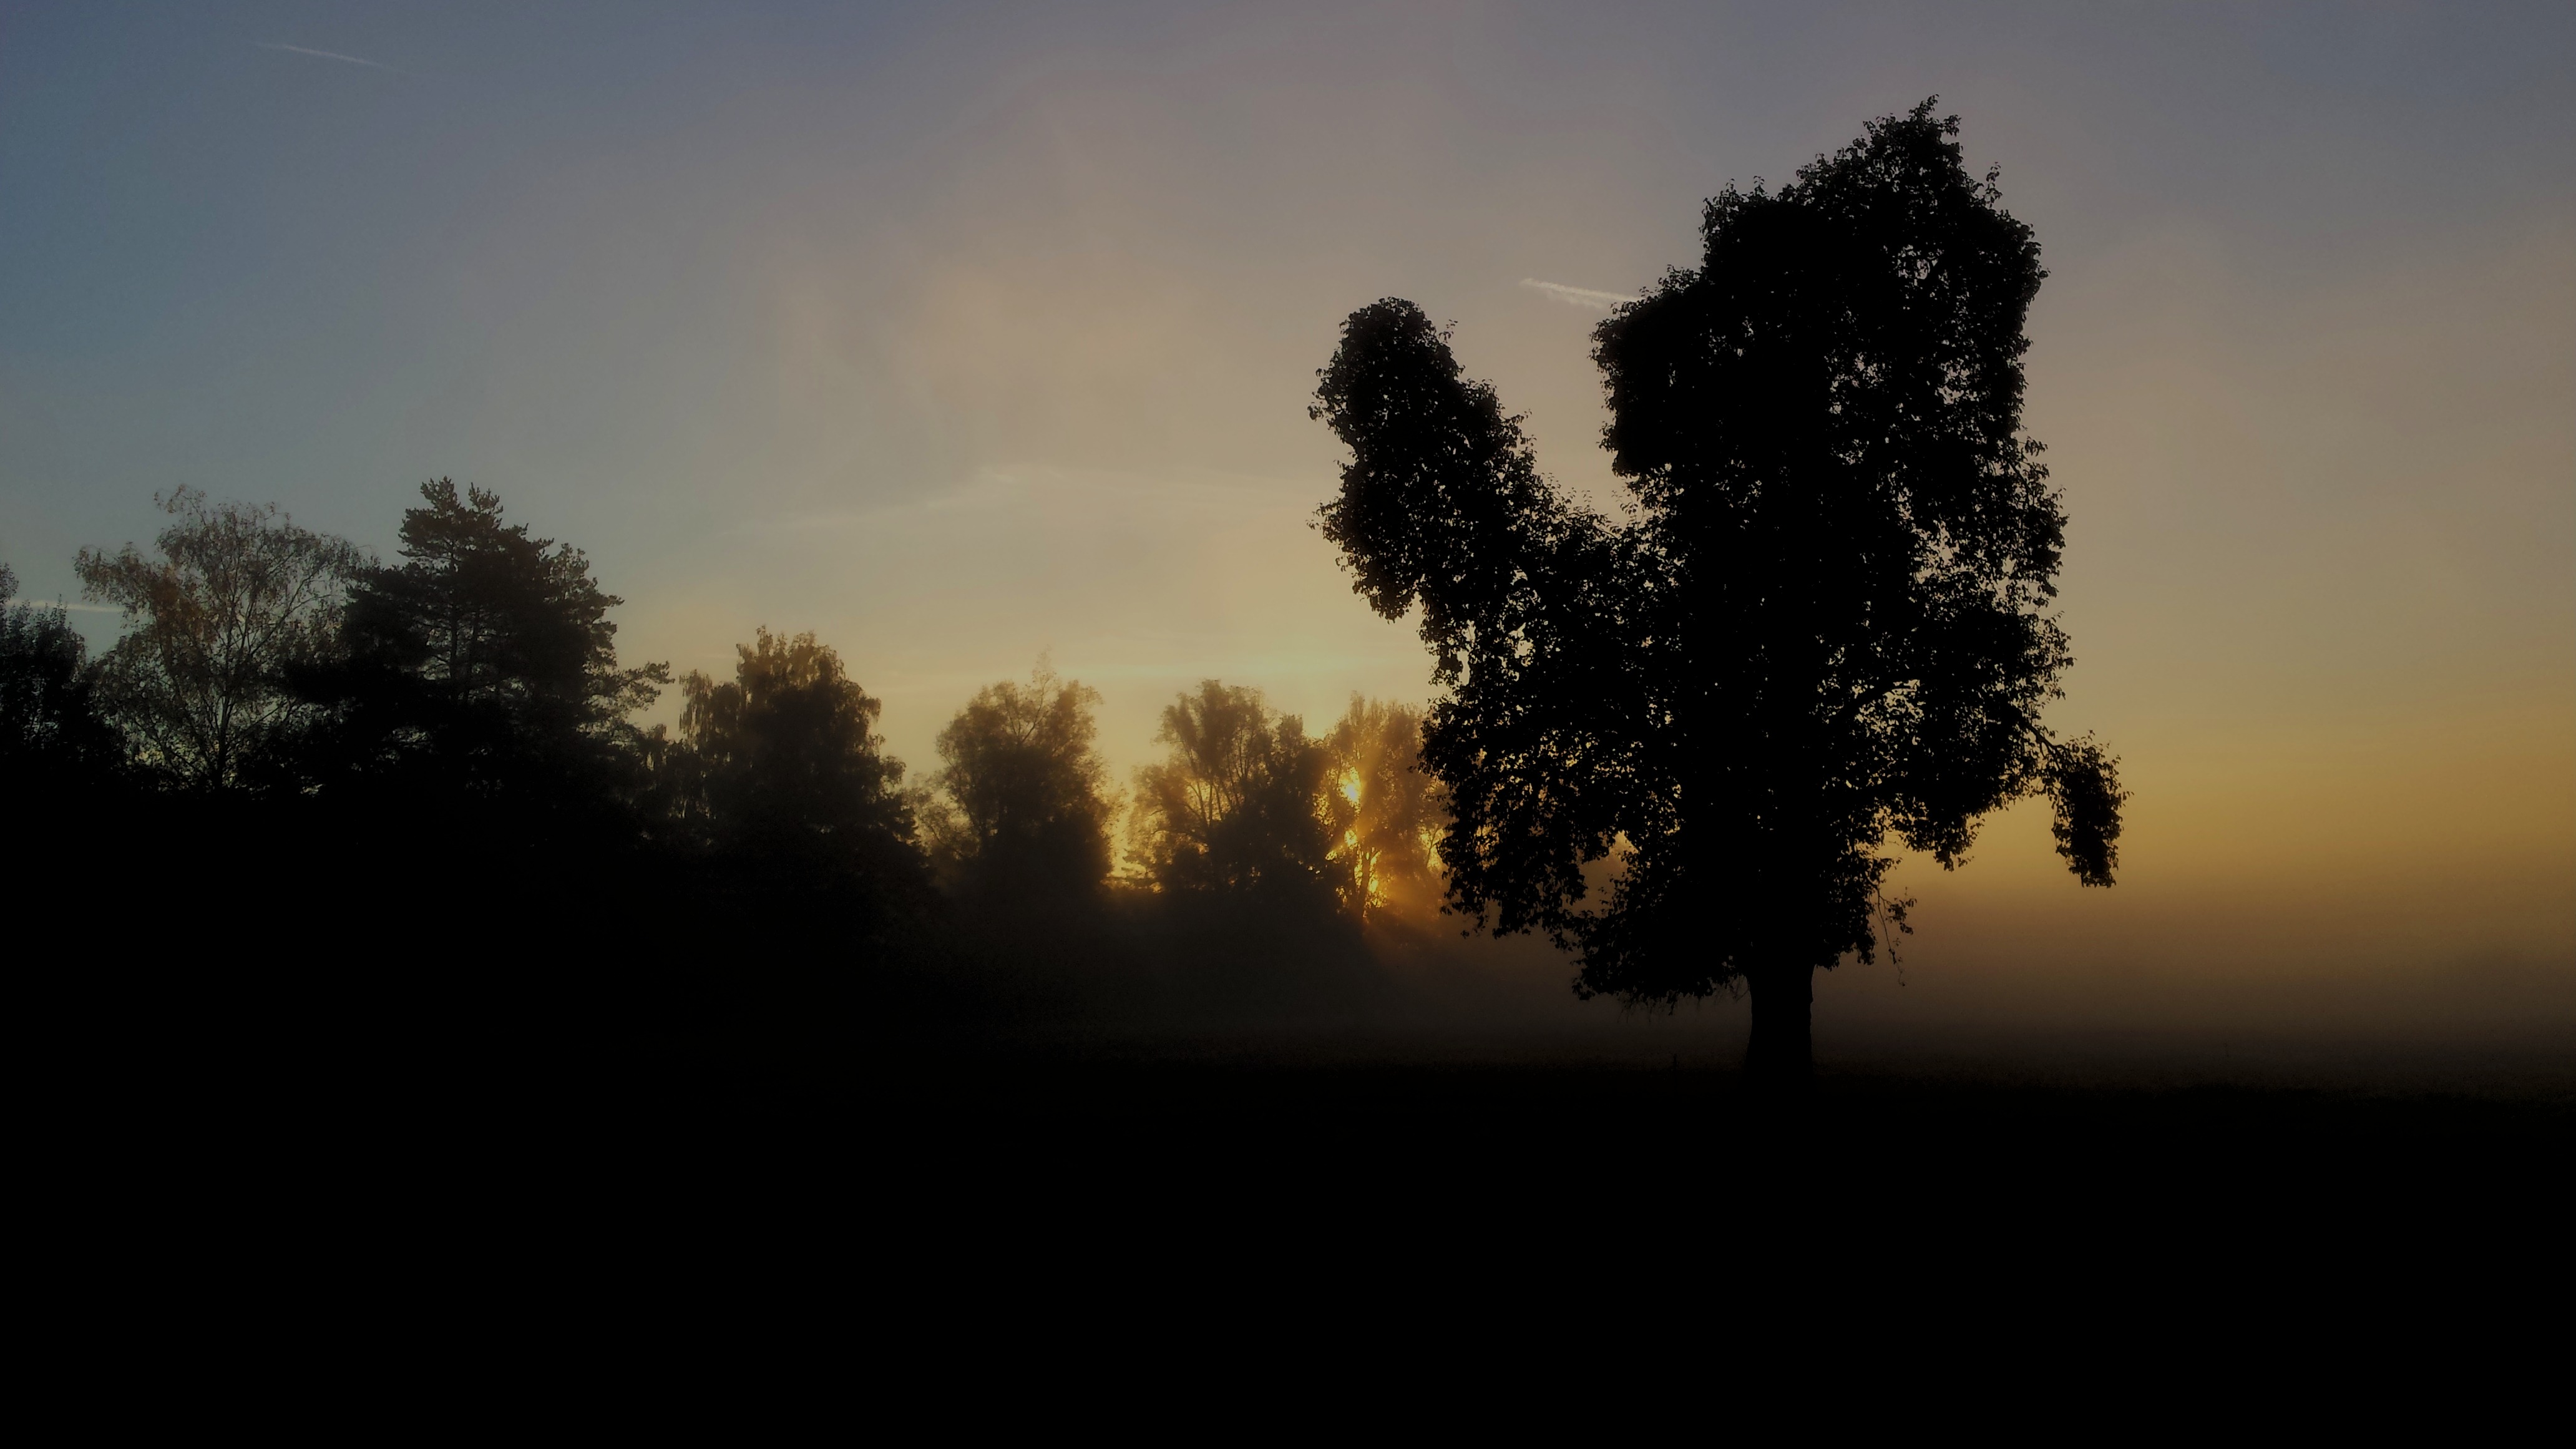
landscape, tree, nature, horizon, branch, silhouette, light, cloud, plant, sky, sun, fog, sunrise, sunset, mist, field, sunlight, morning, dawn, atmosphere, mystical, dusk, evening, reflection, autumn, weather, darkness, trees, mysterious, gloomy, mood, back light, atmospheric phenomenon, woody plant